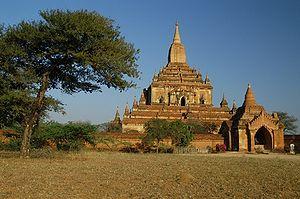
Narapatisithu fut le septième souverain du Royaume de Pagan, en Birmanie. Il succéda à son frère Naratheinkha, assassiné par des rebelles en 1173, et régna jusqu'en 1210. Ce fut une période de stabilité, durant laquelle il put effectuer de nombreuses constructions dans sa capitale.
Cet article concerne les événements concernant l'architecture qui se sont déroulés durant le IXᵉ siècle :
Le Sulamani est un grand temple bouddhiste du village de Minnanthu, au Sud-ouest de Bagan, en Birmanie. Il fut construit en 1183 par le roi Narapatisithu sur le modèle du Thatbyinnyu, avec quelques influences du Dhammayangyi. Il servit de modèle au temple de Htilominlo.